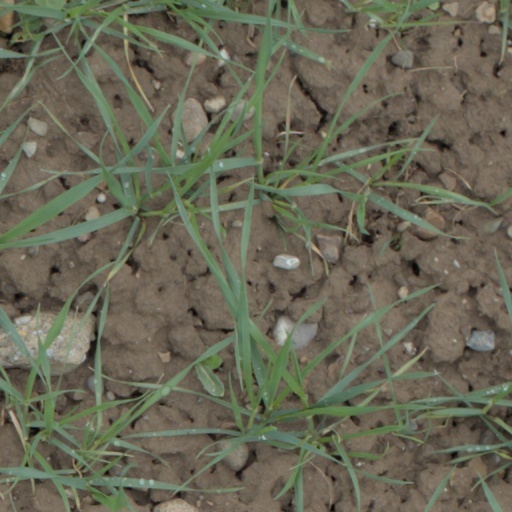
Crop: wheat